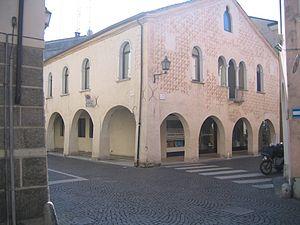
Le chapitre concerne l’histoire de la cité de Oderzo de sa fondation à aujourd’hui.